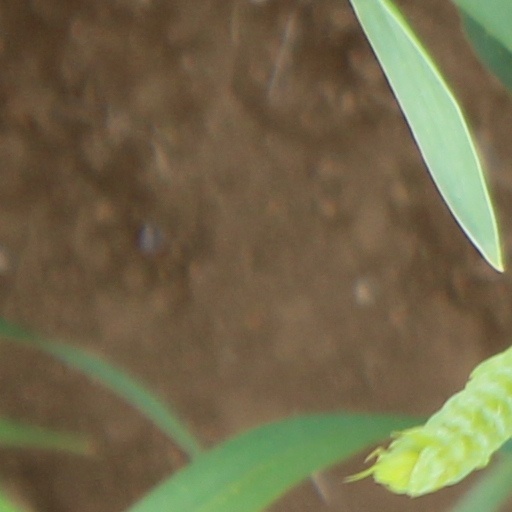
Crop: wheat